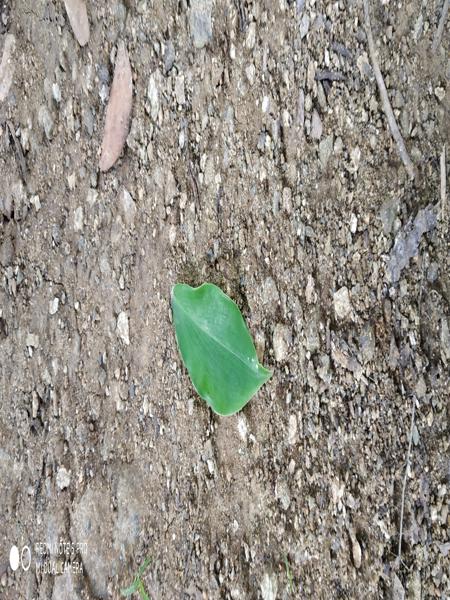
Plant: Insulin